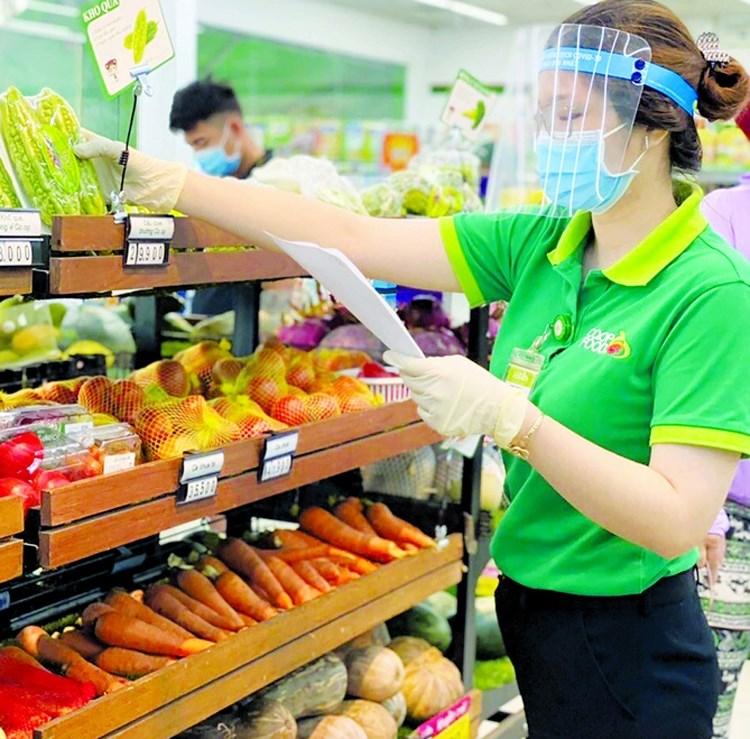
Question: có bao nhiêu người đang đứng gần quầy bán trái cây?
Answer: ba người